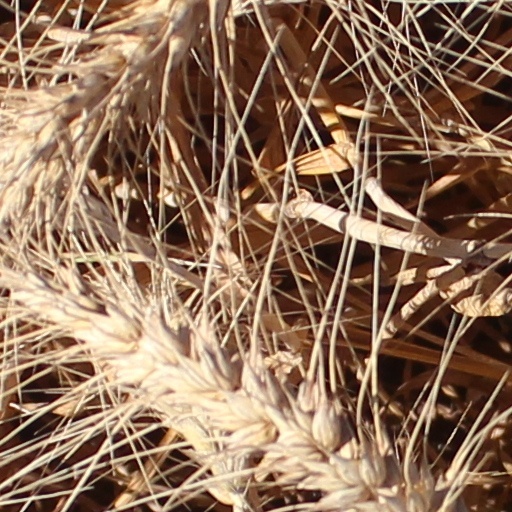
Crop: wheat